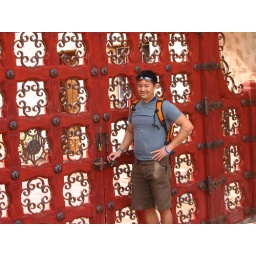
After eating a horrible Polish Dog with fluorescent green relish we took a quick look around the castle.